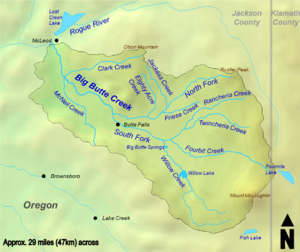
La Big Butte Creek est une rivière de l'Oregon, aux États-Unis, nommée d'après l'ancien nom du mont McLoughlin, Snowy Butte. Longue de 19 kilomètres, c'est un affluent du Rogue. Son bassin versant couvre environ 635 km² du comté de Jackson. La fourche nord de la rivière prend naissance sur les pentes du pic Rustlerm, et les eaux d'amont de la fourche sud se trouvent près du mont McLoughlin. Elles coulent vers l'ouest et confluent près de la ville de Butte Falls, puis le bras principal coule en général en direction nord-ouest pour se jeter dans le Rogue à environ 1,6 km au sud-ouest du barrage William L. Jess et du lac Lost Creek.